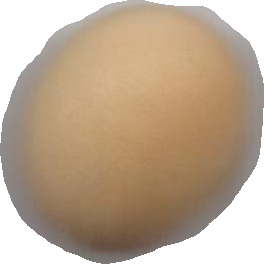
Variety: Grobogan